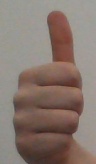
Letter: aleff